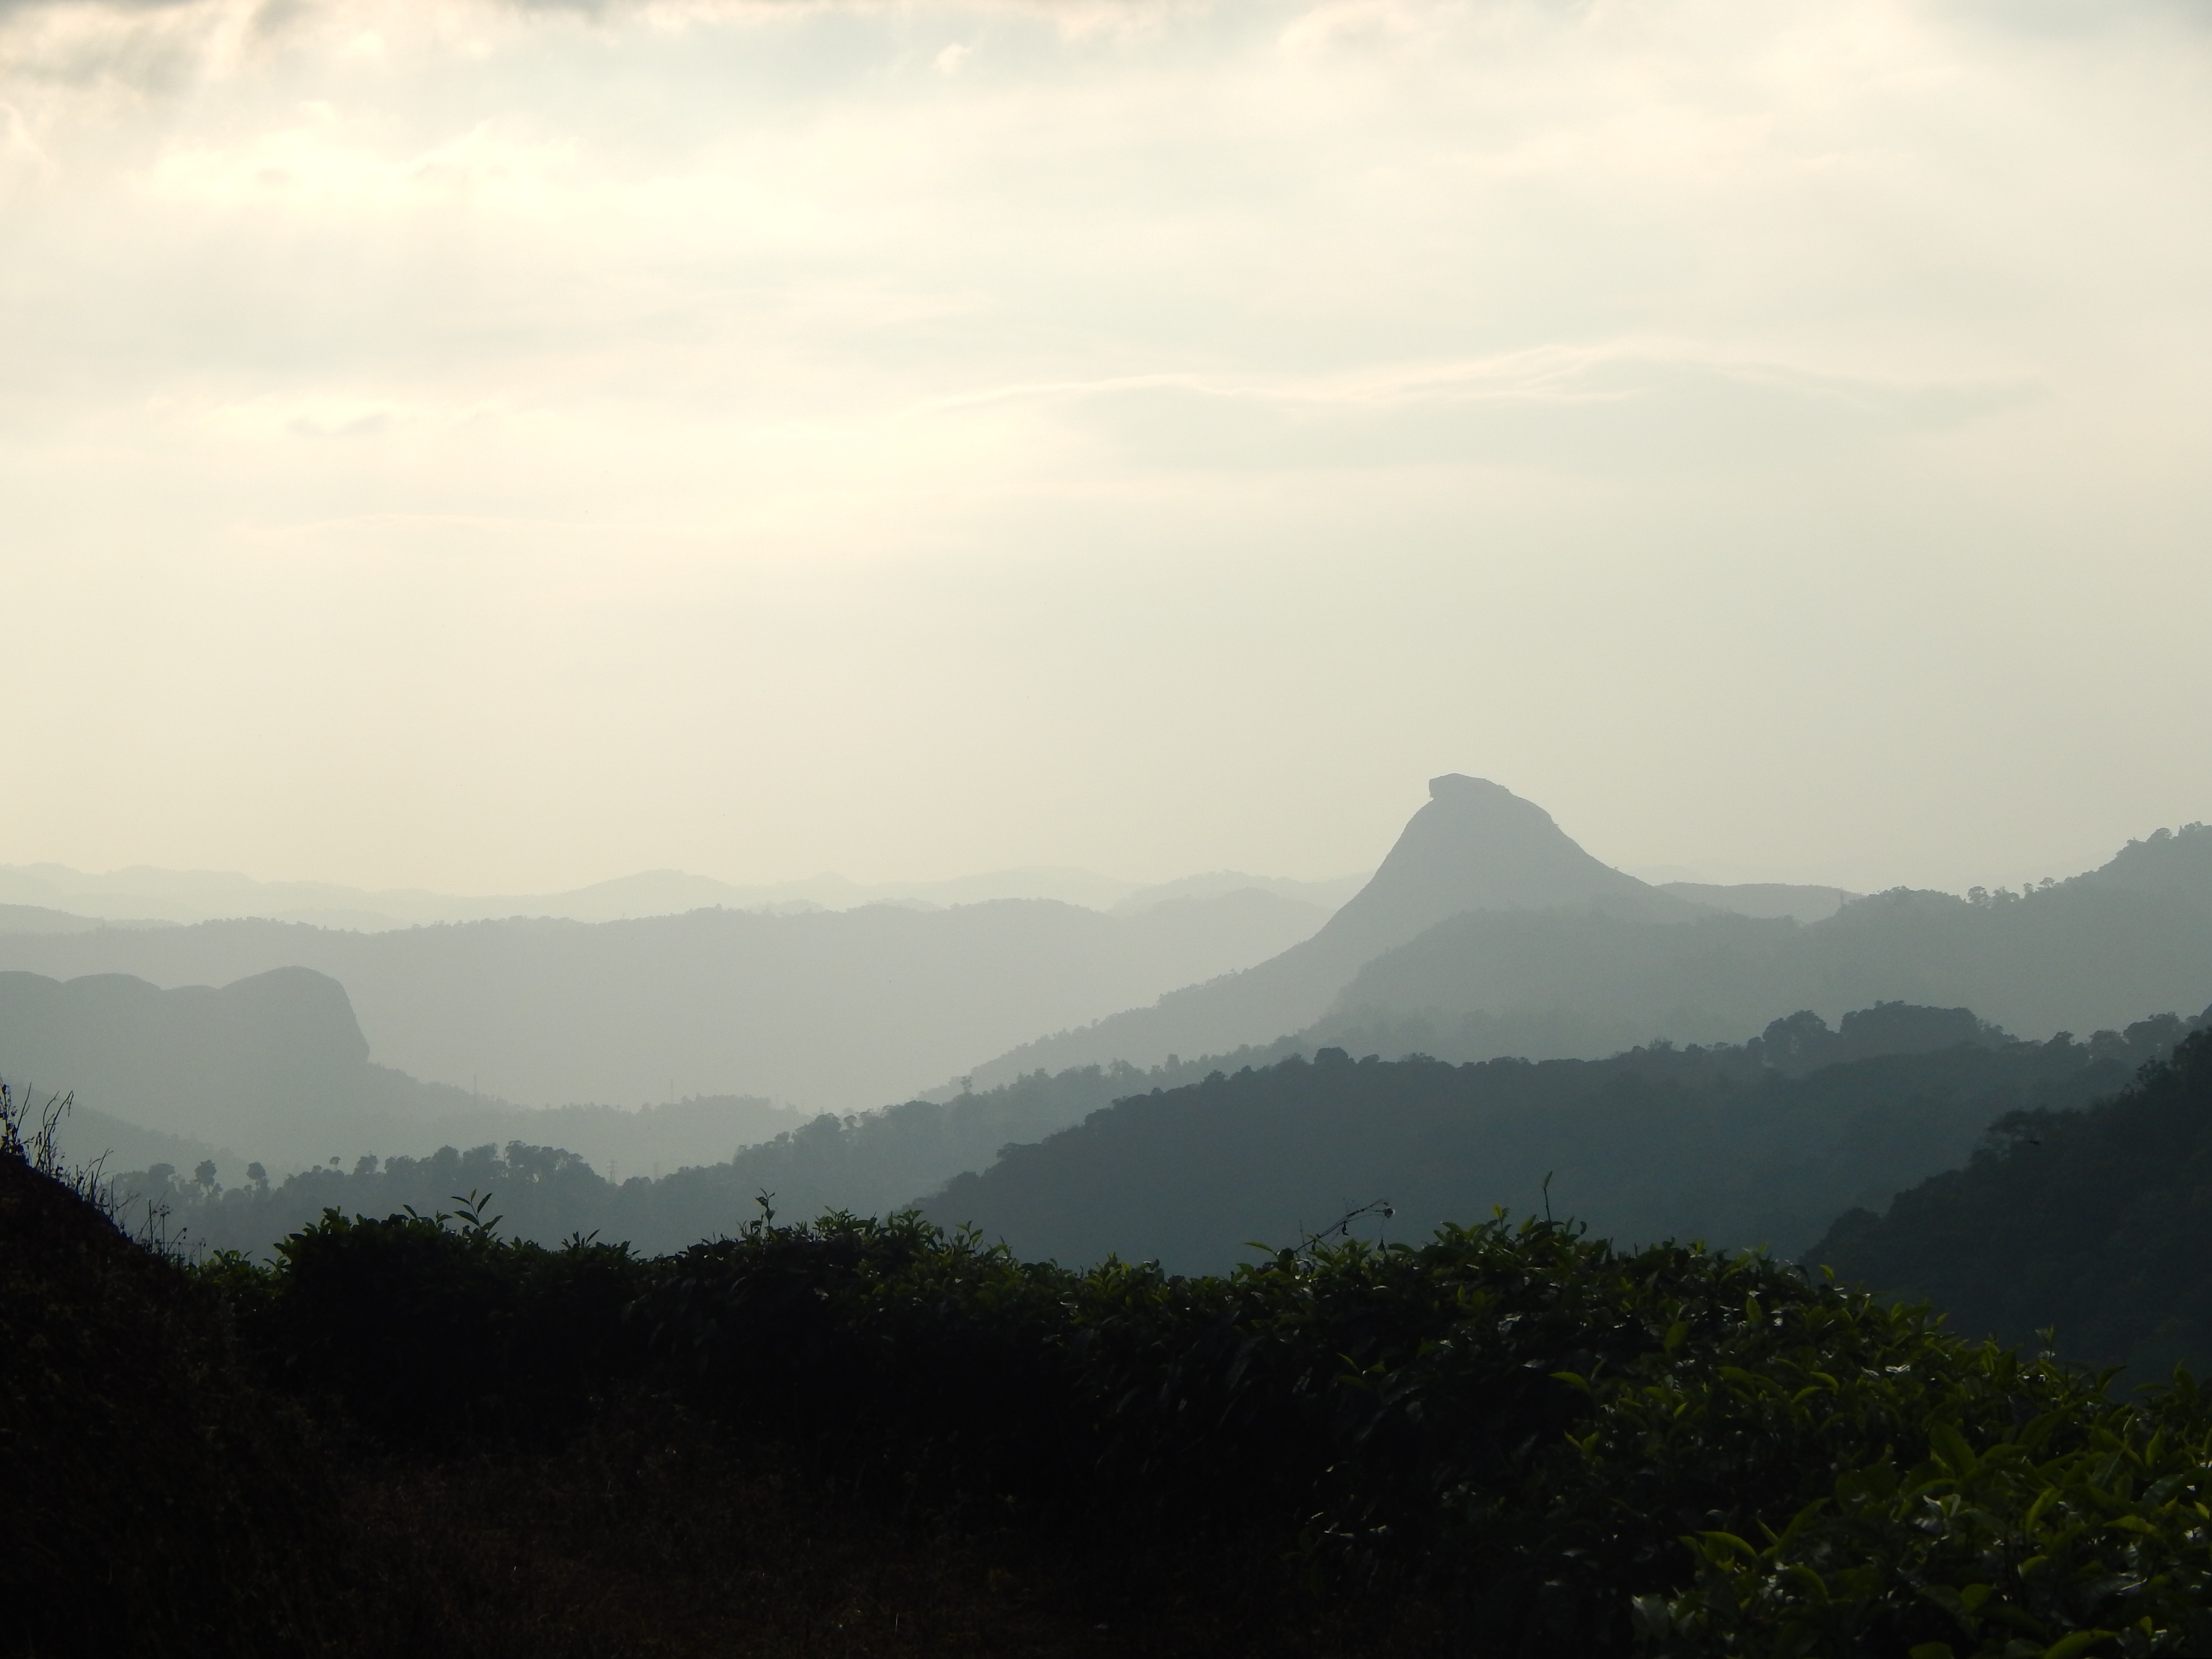
nature, mountain, cloud, sunrise, mist, sunlight, morning, hill, dawn, mountain range, highland, ridge, plateau, landform, geographical feature, atmospheric phenomenon, mountainous landforms